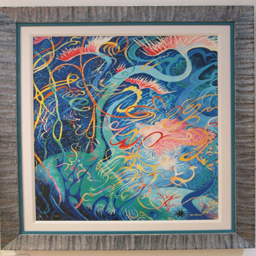
every girl should have a custom framed by art on 5th !